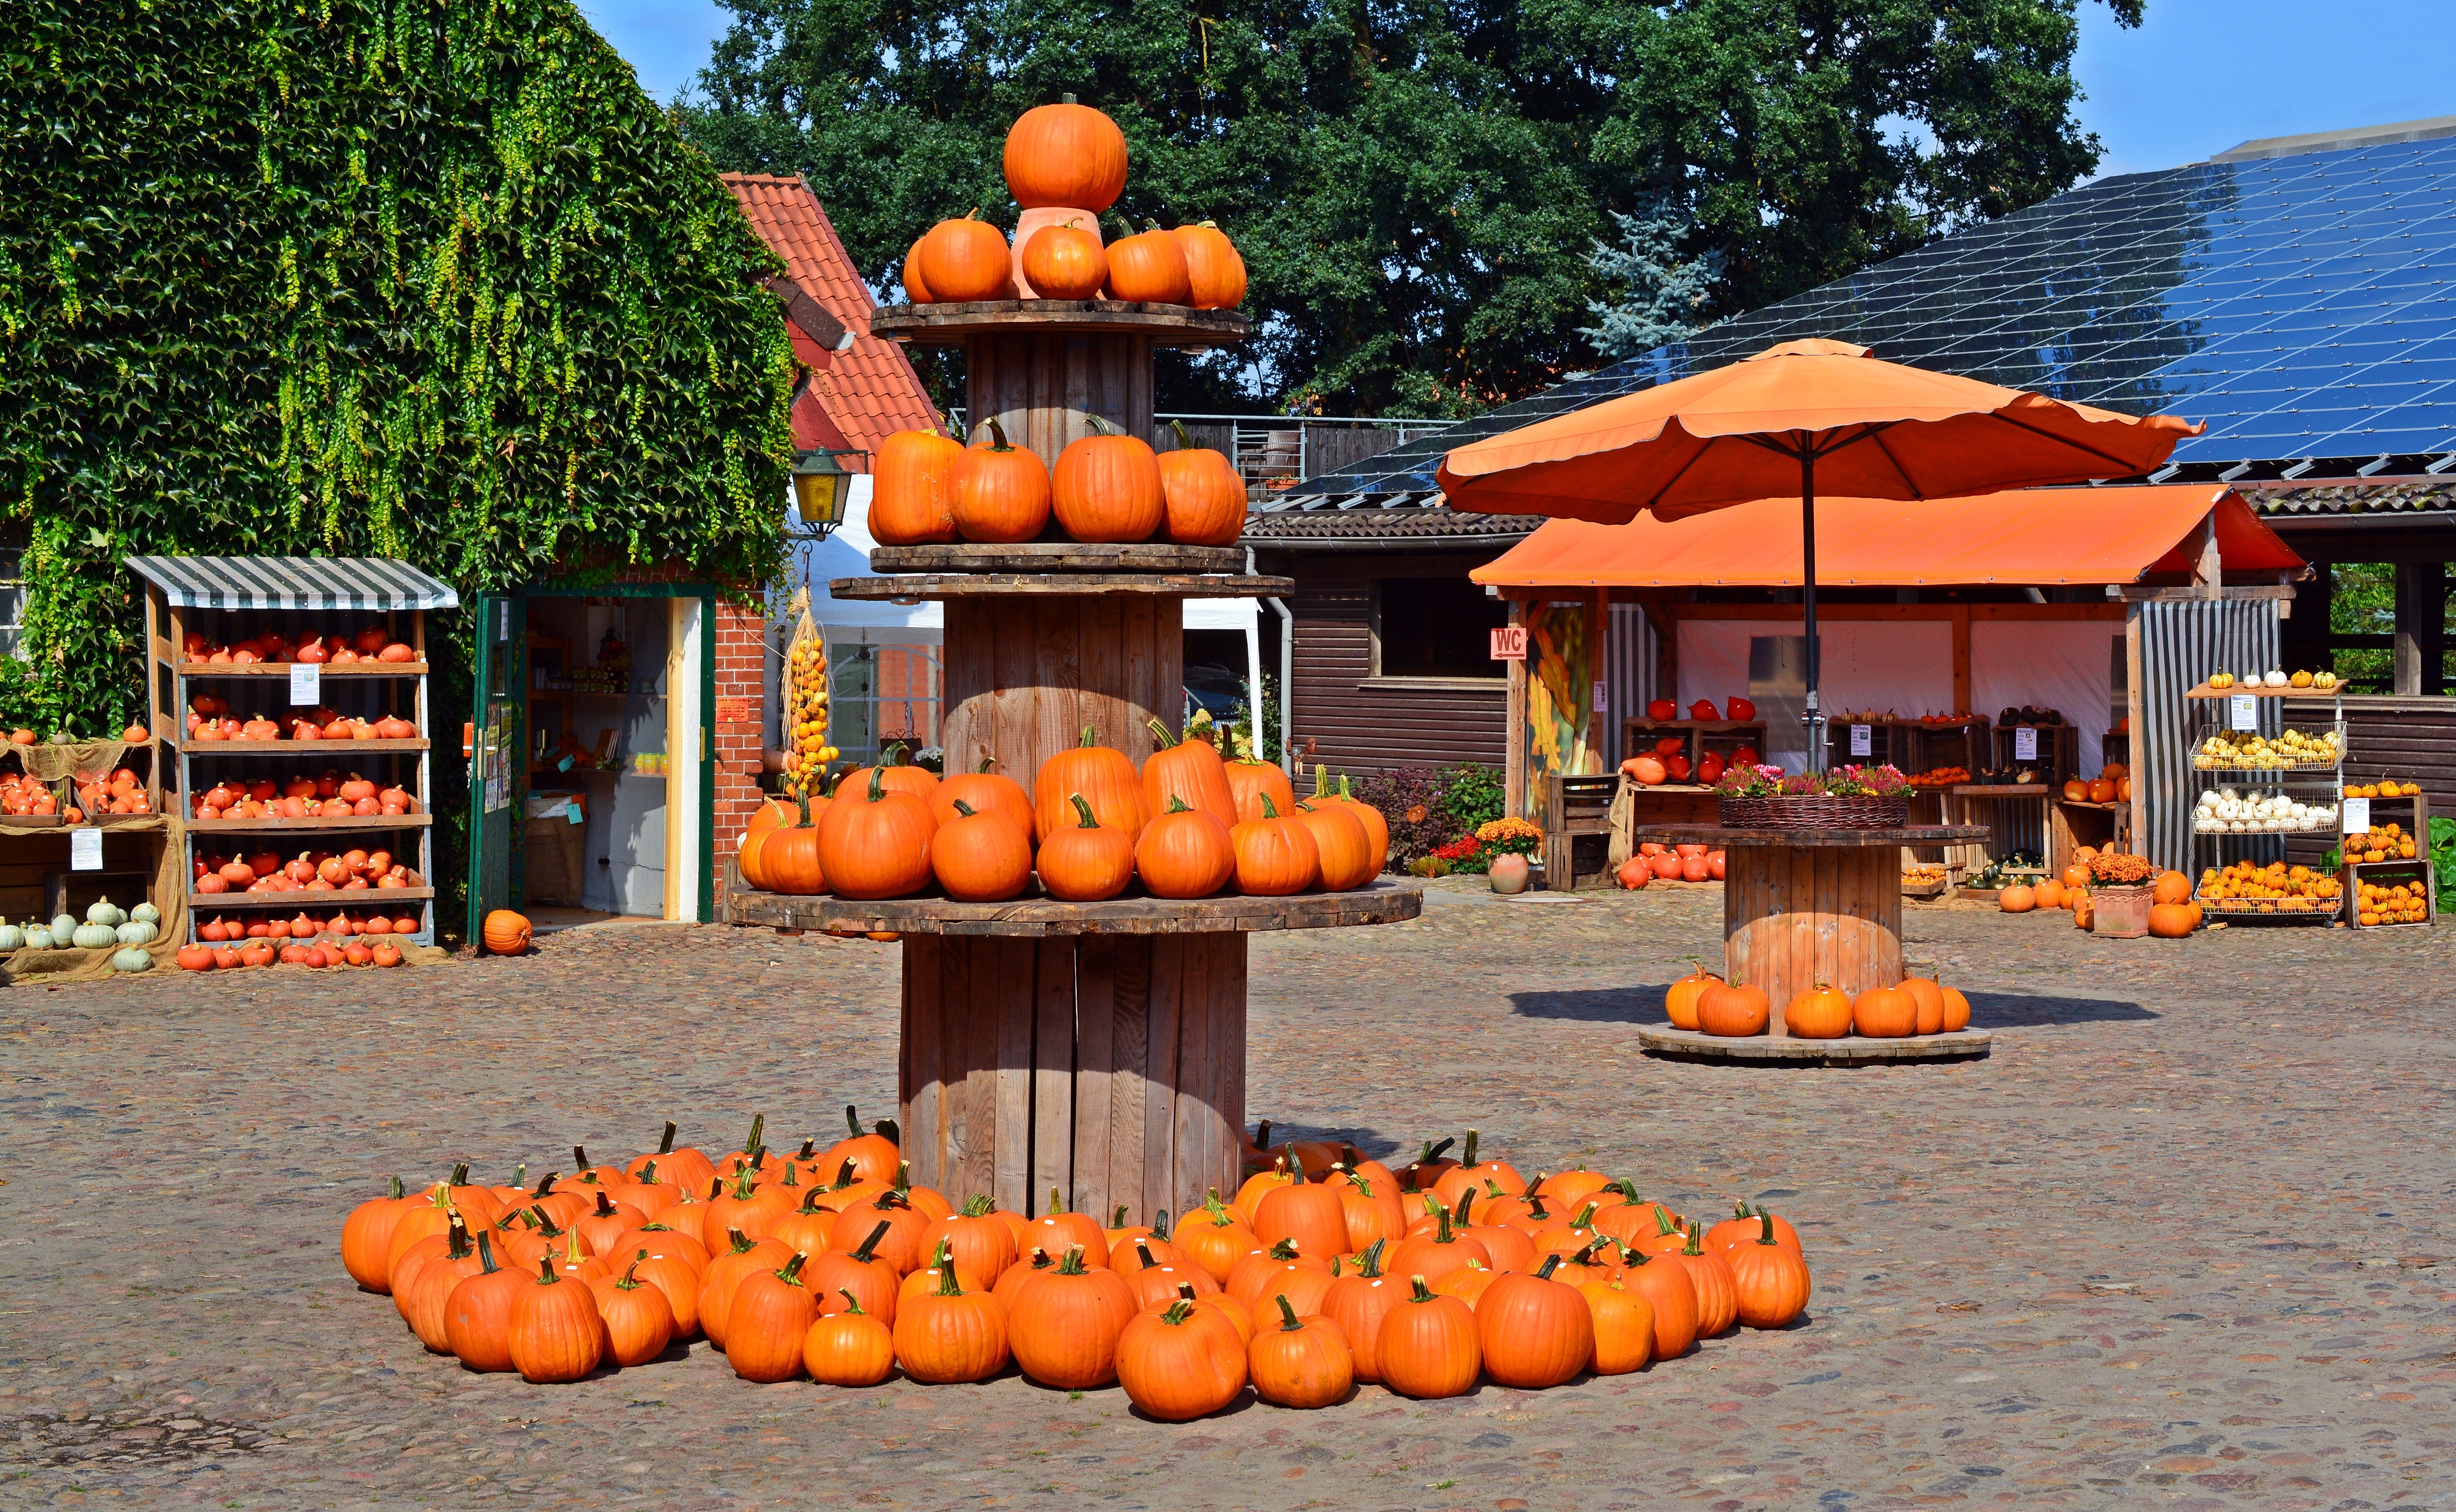
pumpkin, calabaza, winter squash, orange, natural foods, vegetable, local food, cucurbita, plant, fruit, vegetarian food, whole food, food, produce, gourd, squash, ebony trees and persimmons